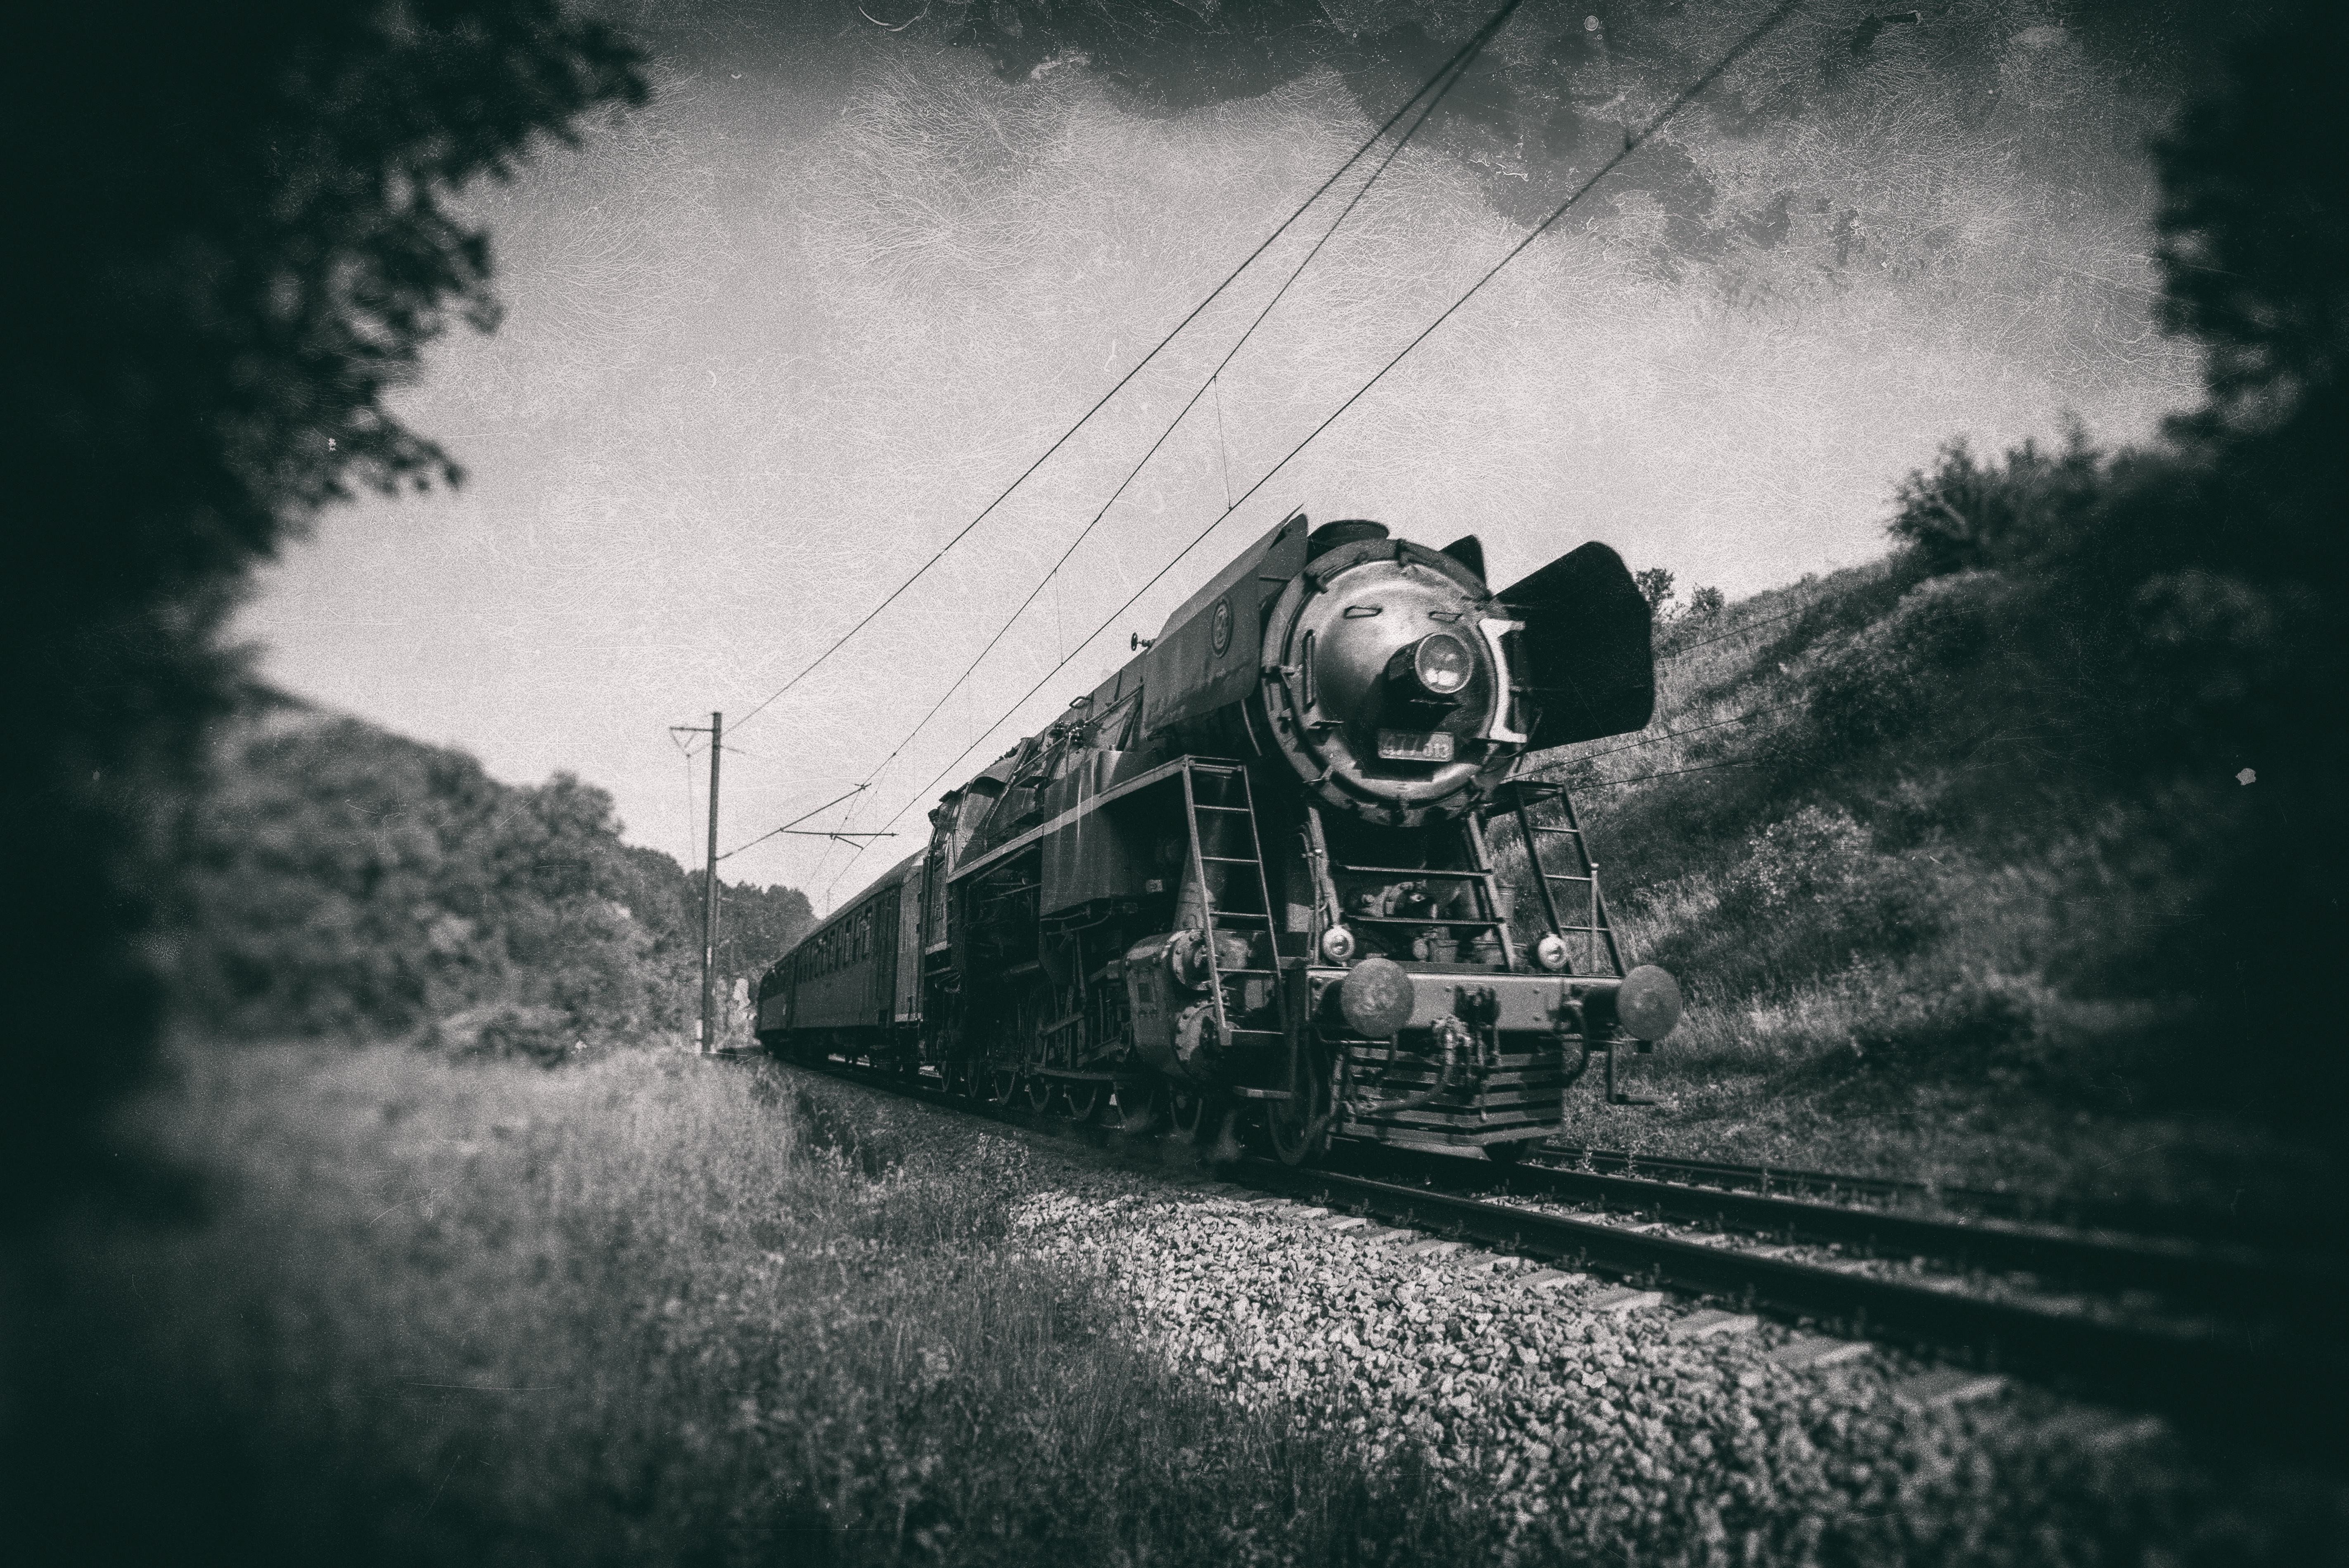
black and white, track, photography, transport, vehicle, darkness, monochrome, monochrome photography, atmospheric phenomenon